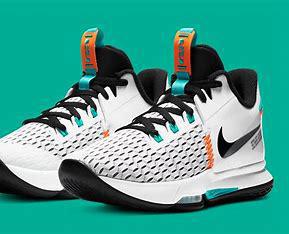
Brand: Nike
Model: Lebron Witness 5